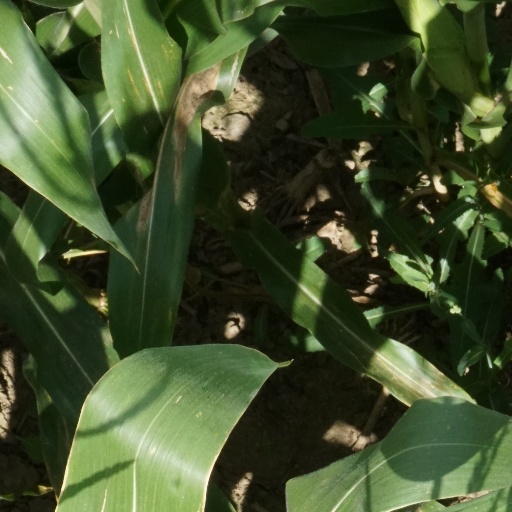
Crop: maize; corn